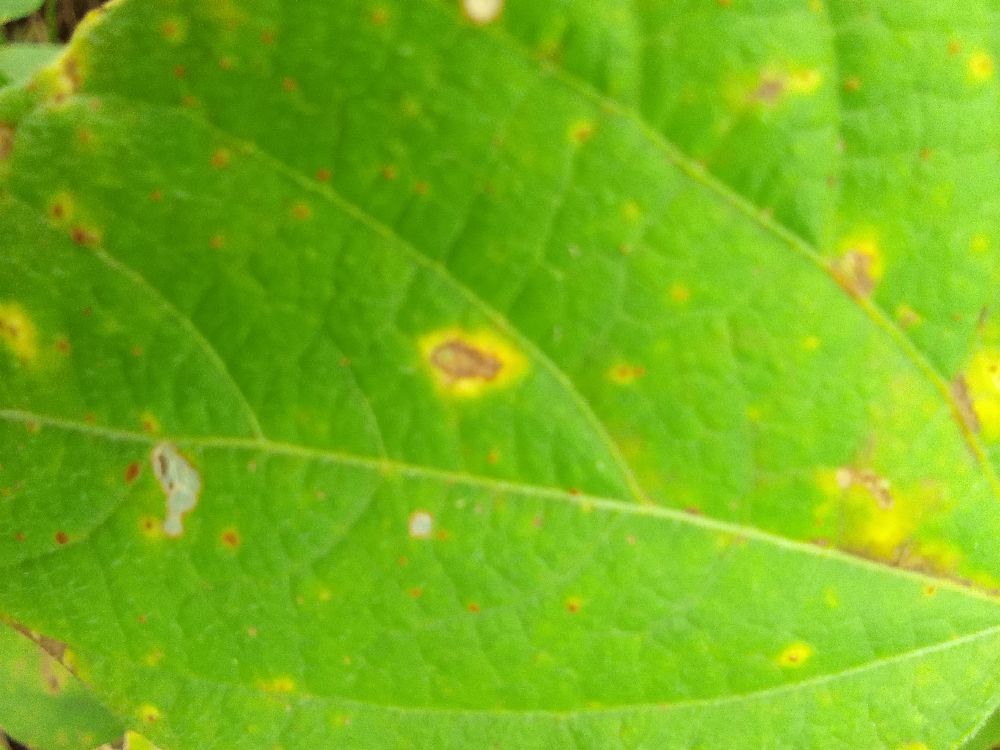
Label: rust